Tasman Empire Airways Limited

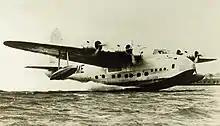
Short S.25 Sandringham IV, Tasman Class: TEAL ZK-AME "New Zealand" at Auckland

In 1946, TEAL acquired four Short S.25 Sandringham IV 'Tasman Class' flying boats. They were a fully streamlined conversion passenger transport variation of the Short Sunderland. Consideration was given to landplane operations but the government delayed the decision to move to land as the UK government offered generous terms on purchasing new types in development such as the Avro Tudor and Handley Page Hermes. The Sandringhams were given generic names, ZK-AMB Serial ML761 "Tasman", -AMD Serial NJ255 "Australia", -AME Serial NJ179 "New Zealand", and -AMH JM715 "Auckland". However they were unsuited for the harsher trans Tasman crossings. They were grounded for six months in 1948 due to engine cooling issues and disposed of at the end of 1949 when a more suitable custom built version of the Short Solent became available.